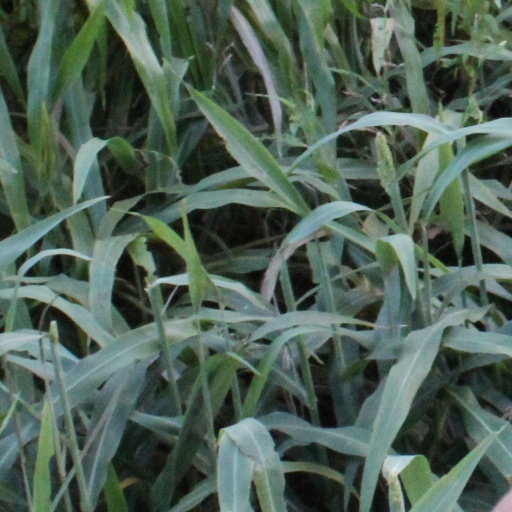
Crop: sorghum